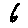
Label: 6